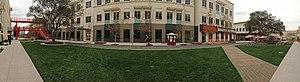
Facebook [ˈfeɪsbʊk] est une société américaine créée en 2004 par Mark Zuckerberg. Elle est un des géants du Web, regroupés sous l'acronyme GAFAM, aux côtés de Google, Apple, Amazon et Microsoft.
Facebook [ˈfeɪsbʊk] est un réseau social en ligne qui permet à ses utilisateurs de publier des images, des photos, des vidéos, des fichiers et documents, d'échanger des messages, joindre et créer des groupes et d'utiliser une variété d'applications.